Sary-Aka's embassy

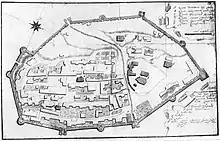
A plan of the Nizhny Novgorod Kremlin from the 17th century before general renovation

Sary-Aka's embassy was dispatched by Mamai, a military commander of the Blue Horde, which ruled over lands in what is now the southern Ukrainian steppes and the Crimean Peninsula, to Nizhny Novgorod in 1374.